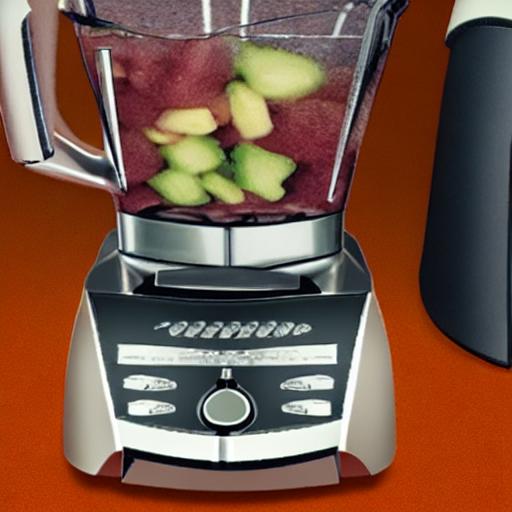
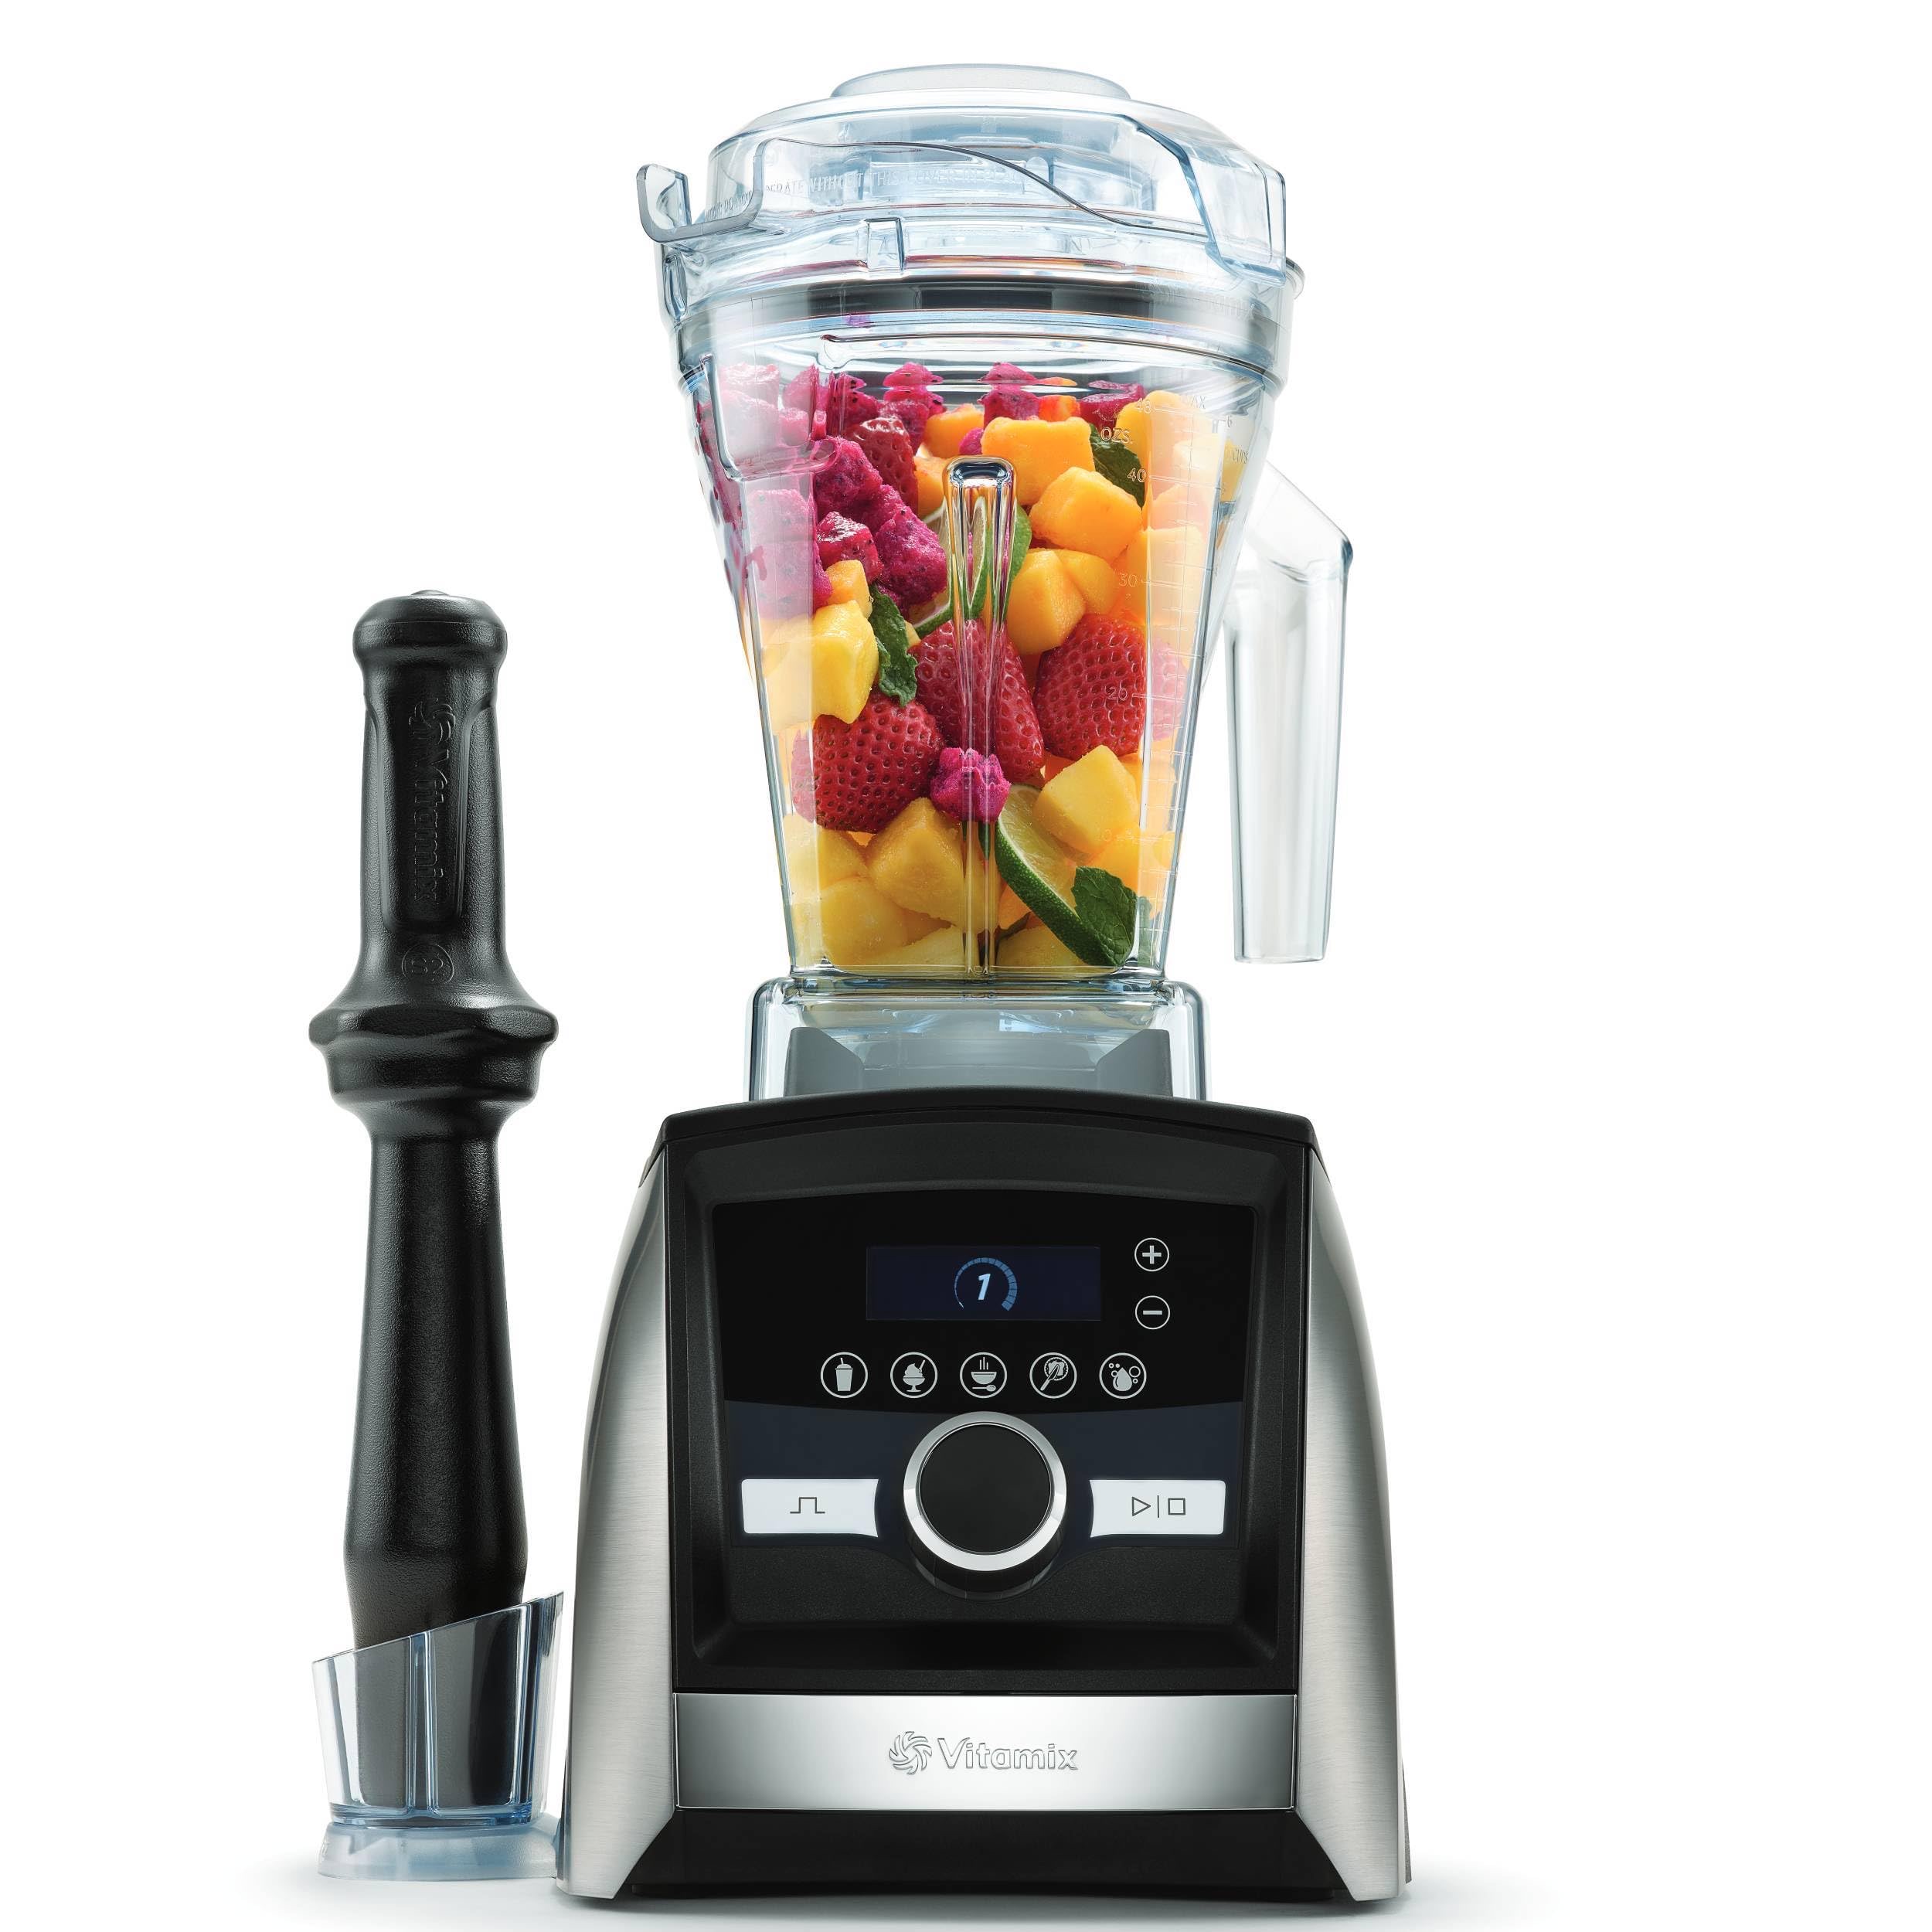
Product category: items_blender
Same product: no